East Lancs Lolyne

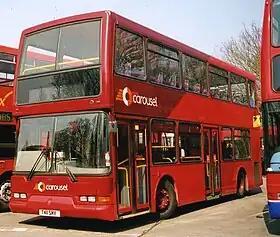
Carousel Buses Lolyne bodied Dennis Trident 2 in 2007

The East Lancs Lolyne is a type of low-floor double-decker bus body built by East Lancs. Launched in 1999, the Lolyne was the double-decker version of the Spryte, built on the Dennis Trident 2 twin-axle low-floor chassis. The body could be built as either a closed top bus or an open-top bus, and the Lolyne name continued the long line of 'misspelt' names which continued until the Scania OmniDekka.